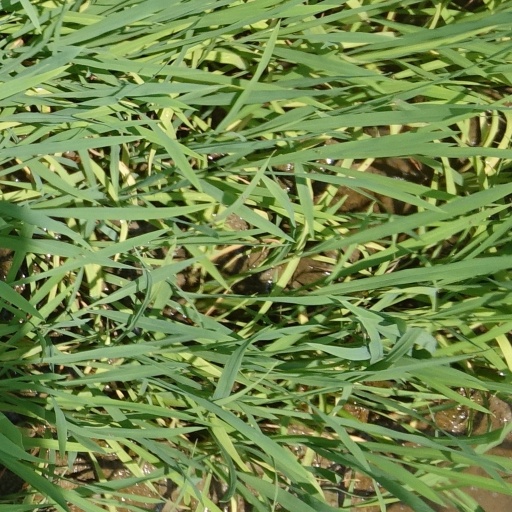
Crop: rice